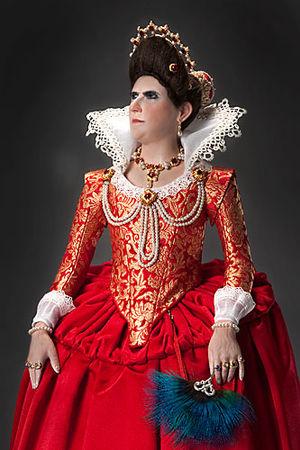
La Comtesse sanglante est un roman de Valentine Penrose publié en 1962. Dans ce texte, Valentine Penrose raconte, en se basant sur la retranscription du procès, l'histoire d'Erzsébeth de Bathory, comtesse hongroise du XVIᵉ siècle. Elle y relate, de façon macabre et en mêlant le réel et l'imaginaire, les meurtres de jeunes filles auxquels Erzsébeth Báthory a pris part et dont elle a été l'instigatrice.